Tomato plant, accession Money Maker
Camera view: vertical (180 deg); turntable rotation: 270 degrees
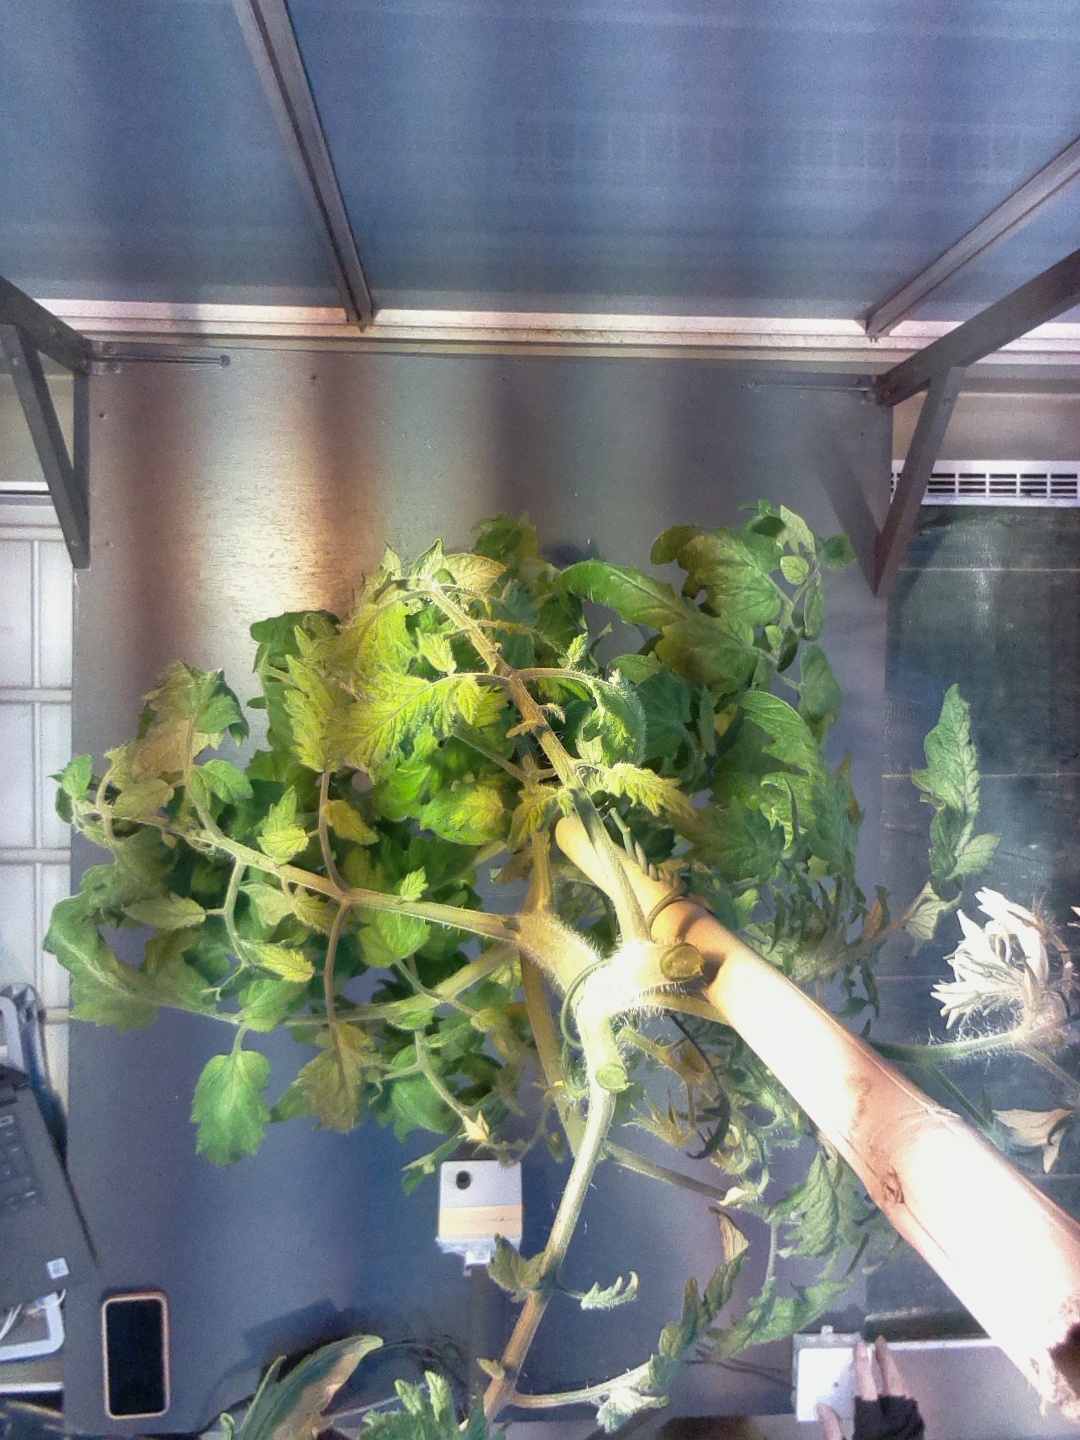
BBCH growth stage 73: 30%-40% of final fruit size